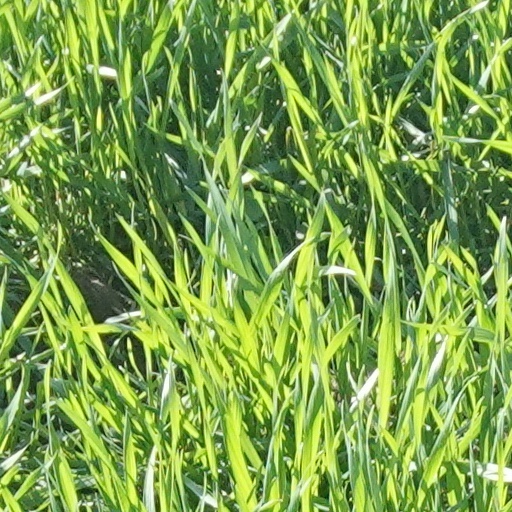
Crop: wheat